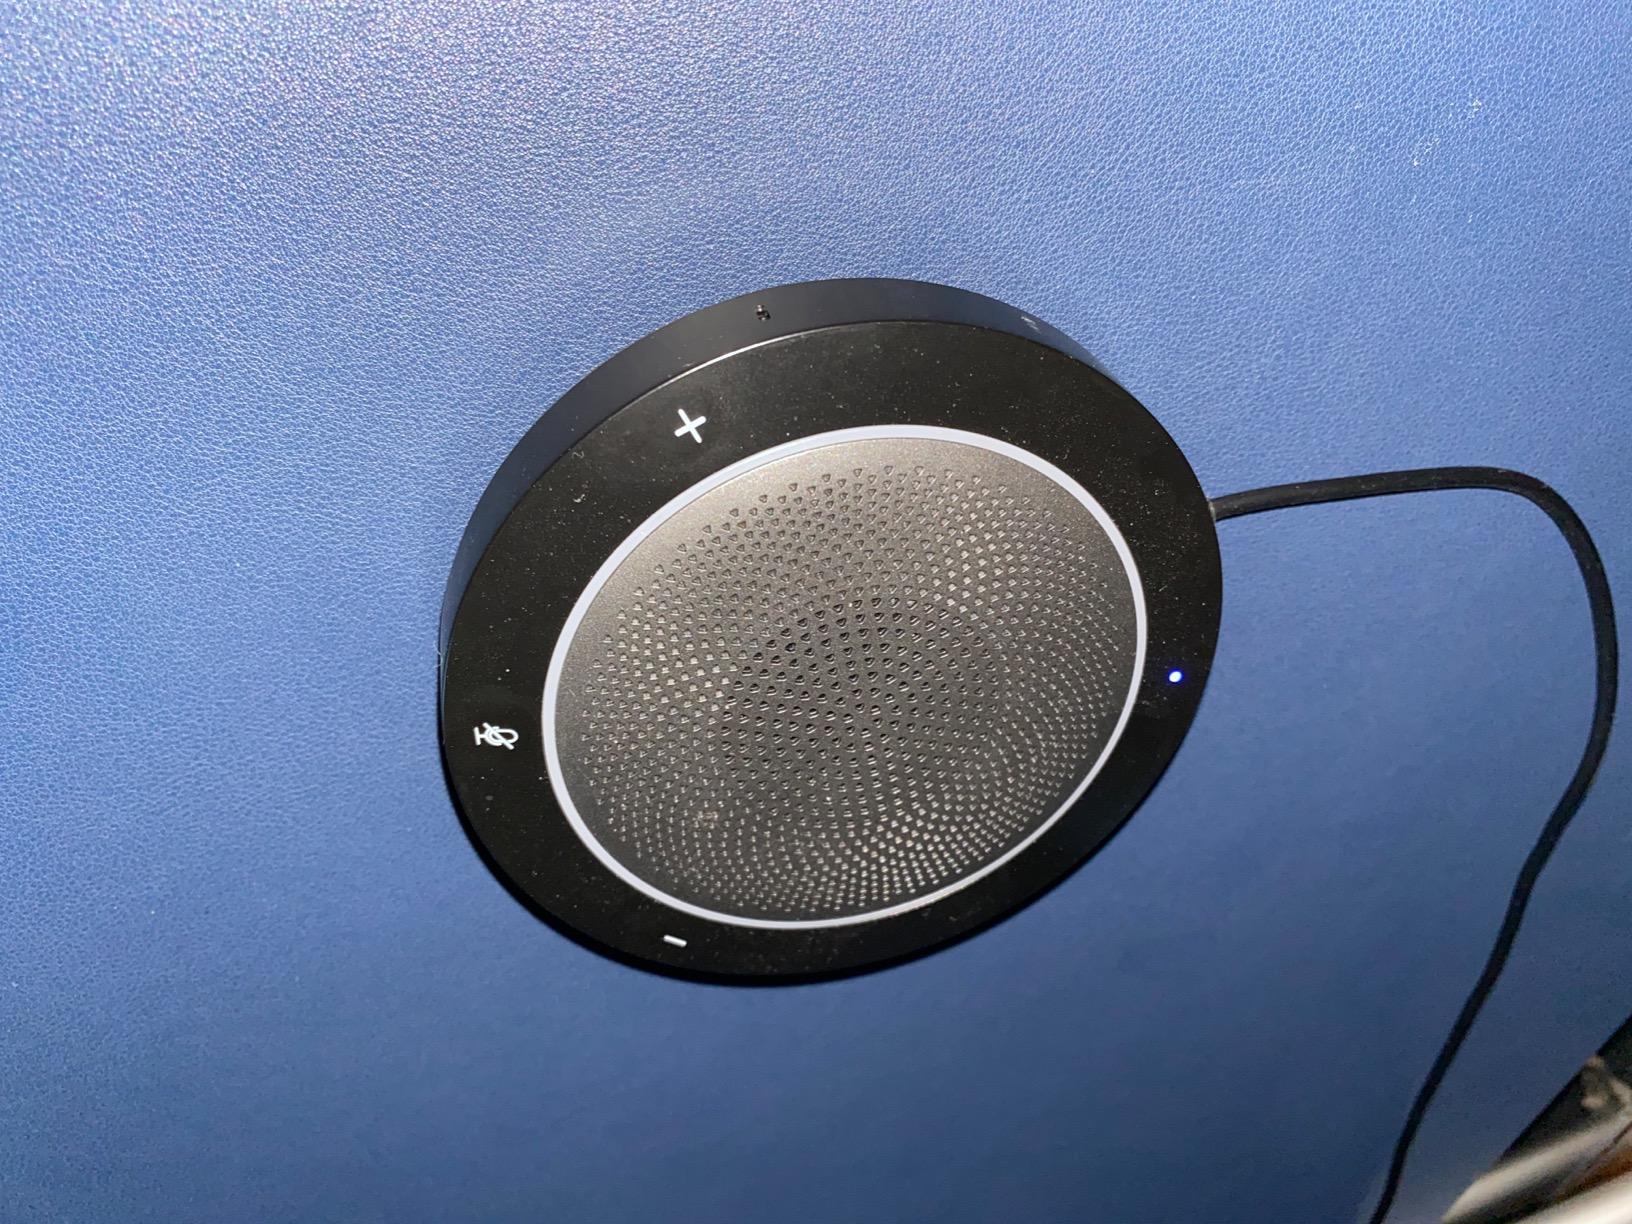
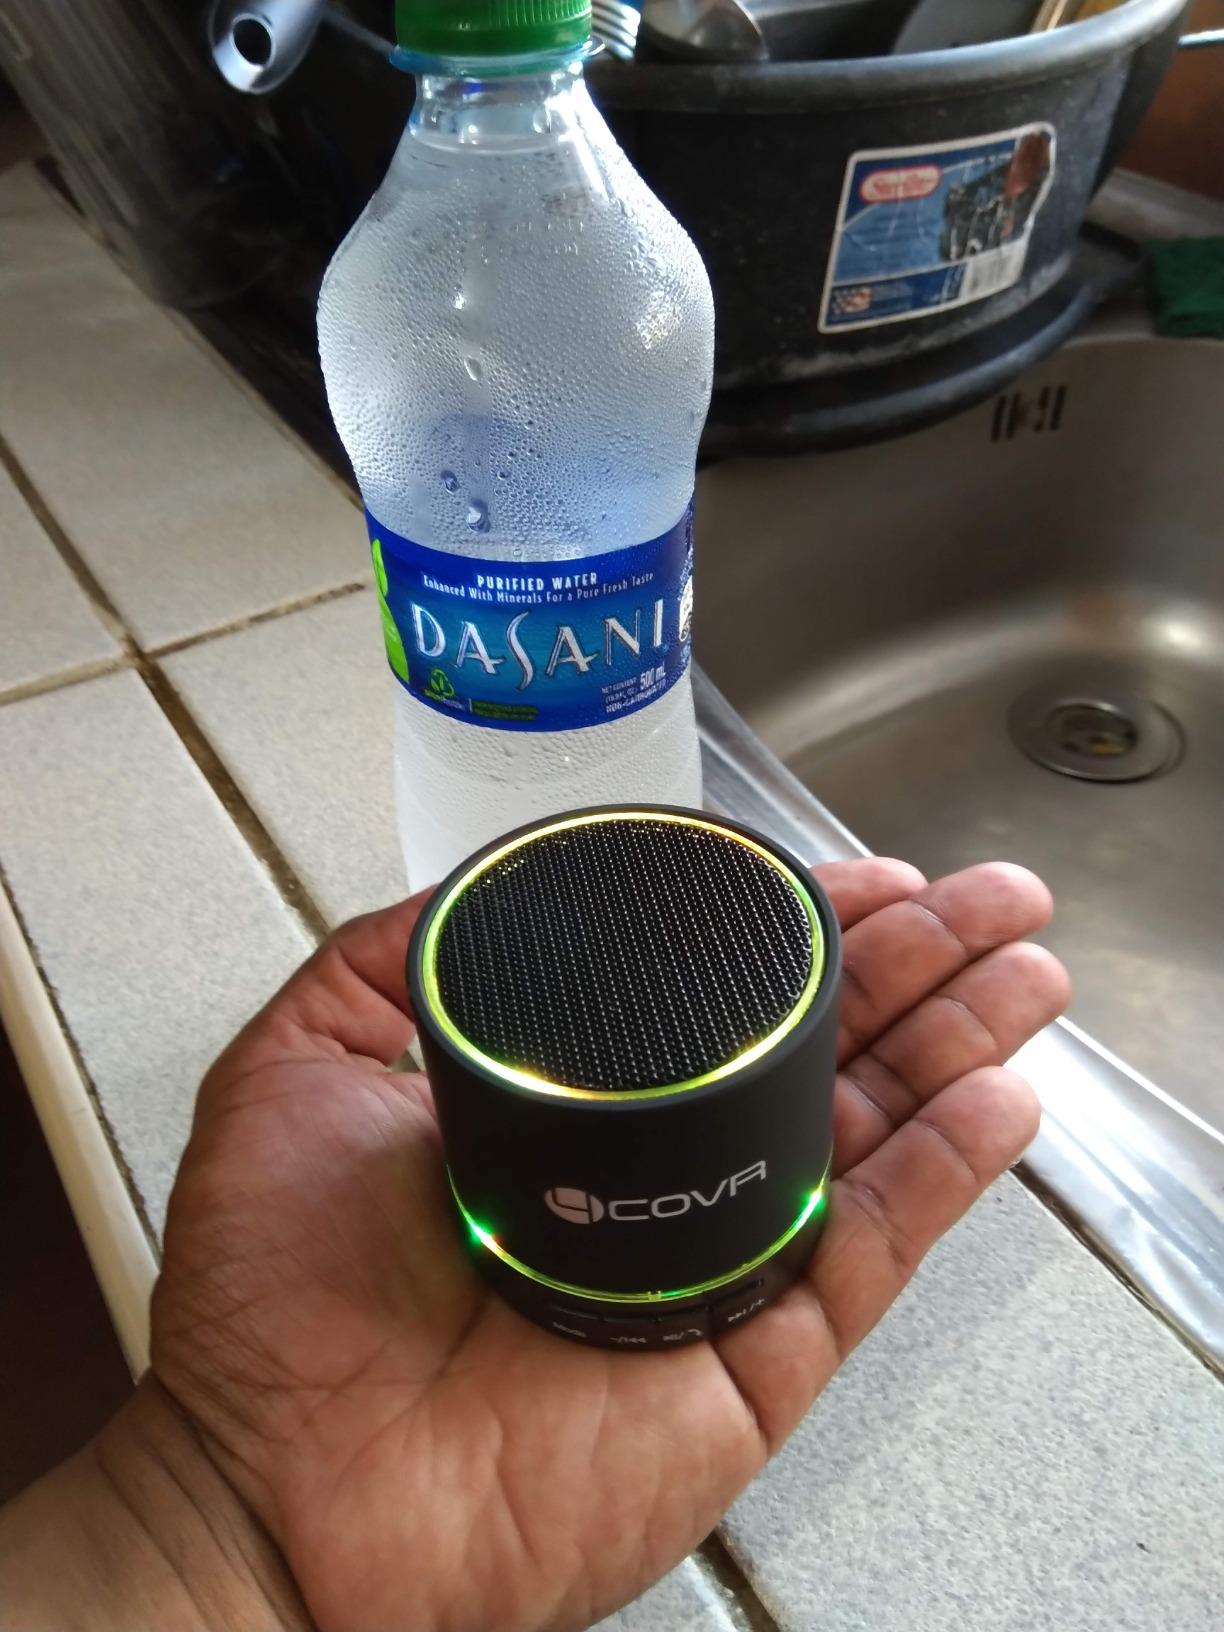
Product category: microphone
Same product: no